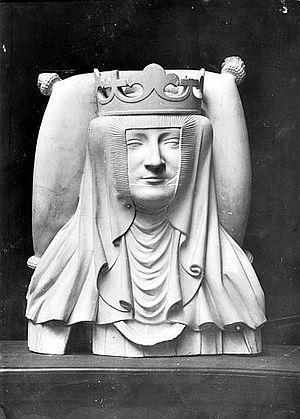
Saint-Denis (Île-de-France), basilique nécropole royale, reproduction en plâtre de la tête du gisant d'Isabeau de Bavière, épouse de Charles VI, roi de France.